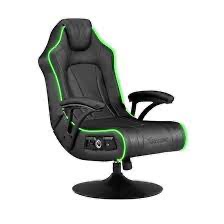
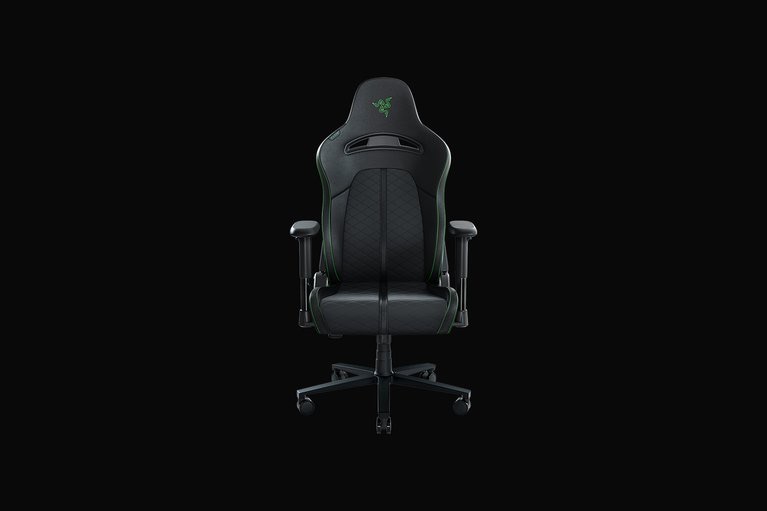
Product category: items_chair
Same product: no